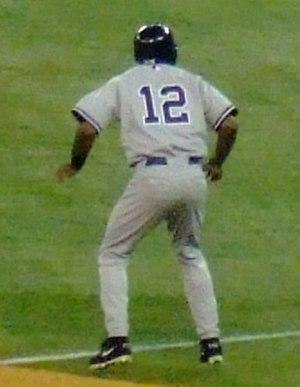
Anthony Darrell Womack est un joueur de deuxième but et d'arrêt-court qui évolue de 1993 à 2006 dans la Ligue majeure de baseball.